Wagon Mound, New Mexico

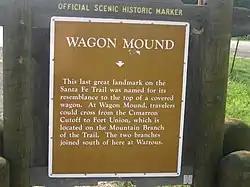
Wagon Mound sign

Wagon Mound is a village in Mora County, New Mexico, United States. It is named after and located at the foot of a butte called Wagon Mound, which was a landmark for covered wagon trains and traders going up and down the Santa Fe Trail and is now Wagon Mound National Historic Landmark. It was previously an isolated ranch that housed four families that served as local traders. The shape of the mound is said to resemble a Conestoga wagon. As of the 2020 census, the village population was 266. It was also called Santa Clara for many years. The village, with brightly painted houses and several stores and shops, is located on the plains of northeastern New Mexico. Interstate 25, which skirts the western side of town, gives a view of the majority of the town. Wagon Mound is not growing rapidly, but it has seen new construction along I-25, with new buildings on the northeast side of town as well.